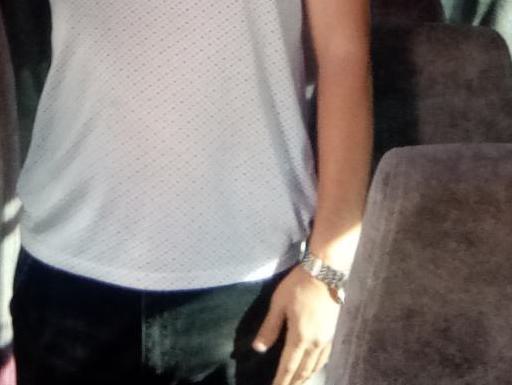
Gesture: no_gesture